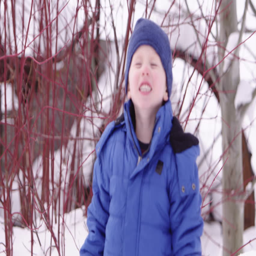
smiling young boy in the winter